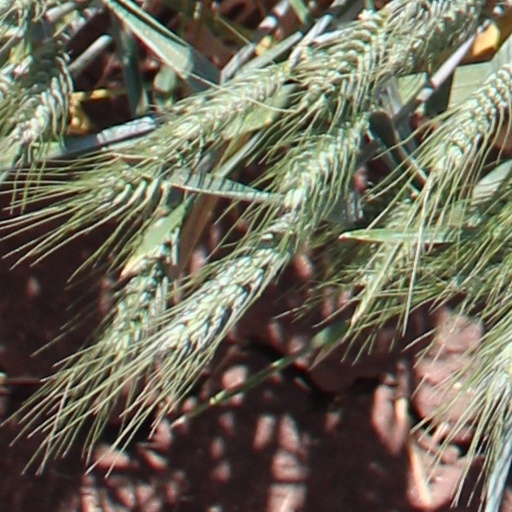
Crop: wheat